Tapetum lucidum

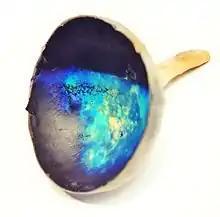
The dark blue, teal, and gold tapetum lucidum from the eye of a cow

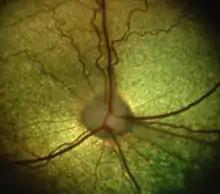
Retina of a mongrel dog with strong tapetal reflex

The ; ; : tapeta lucida) is a layer of tissue in the eye of many vertebrates and some other animals. Lying immediately behind the retina, it is a retroreflector. It reflects visible light back through the retina, increasing the light available to the photoreceptors (although slightly blurring the image).